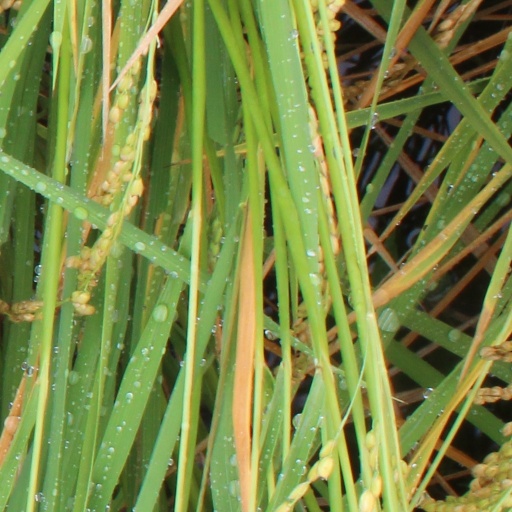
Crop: rice